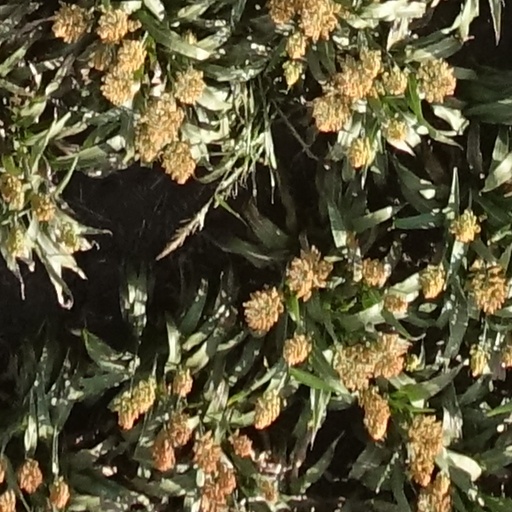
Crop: sorghum